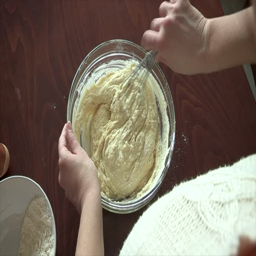
making a dough in a glass bowl